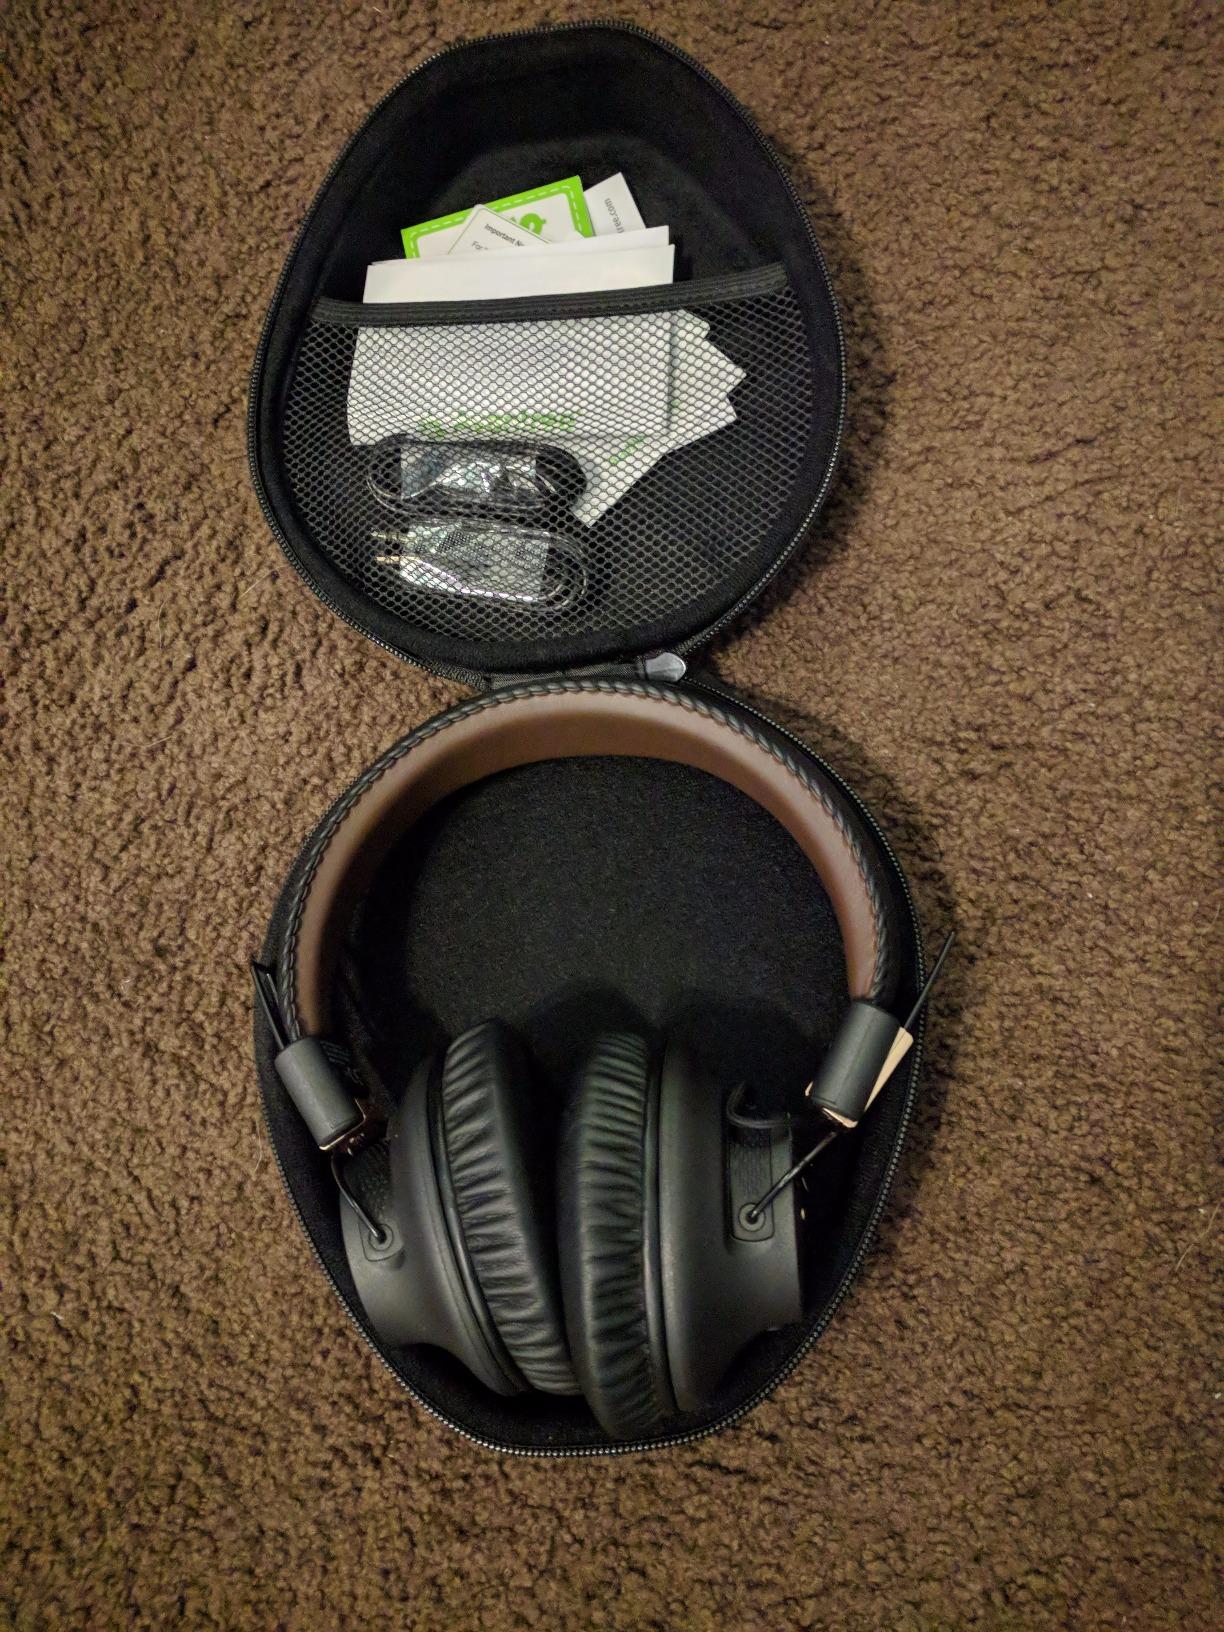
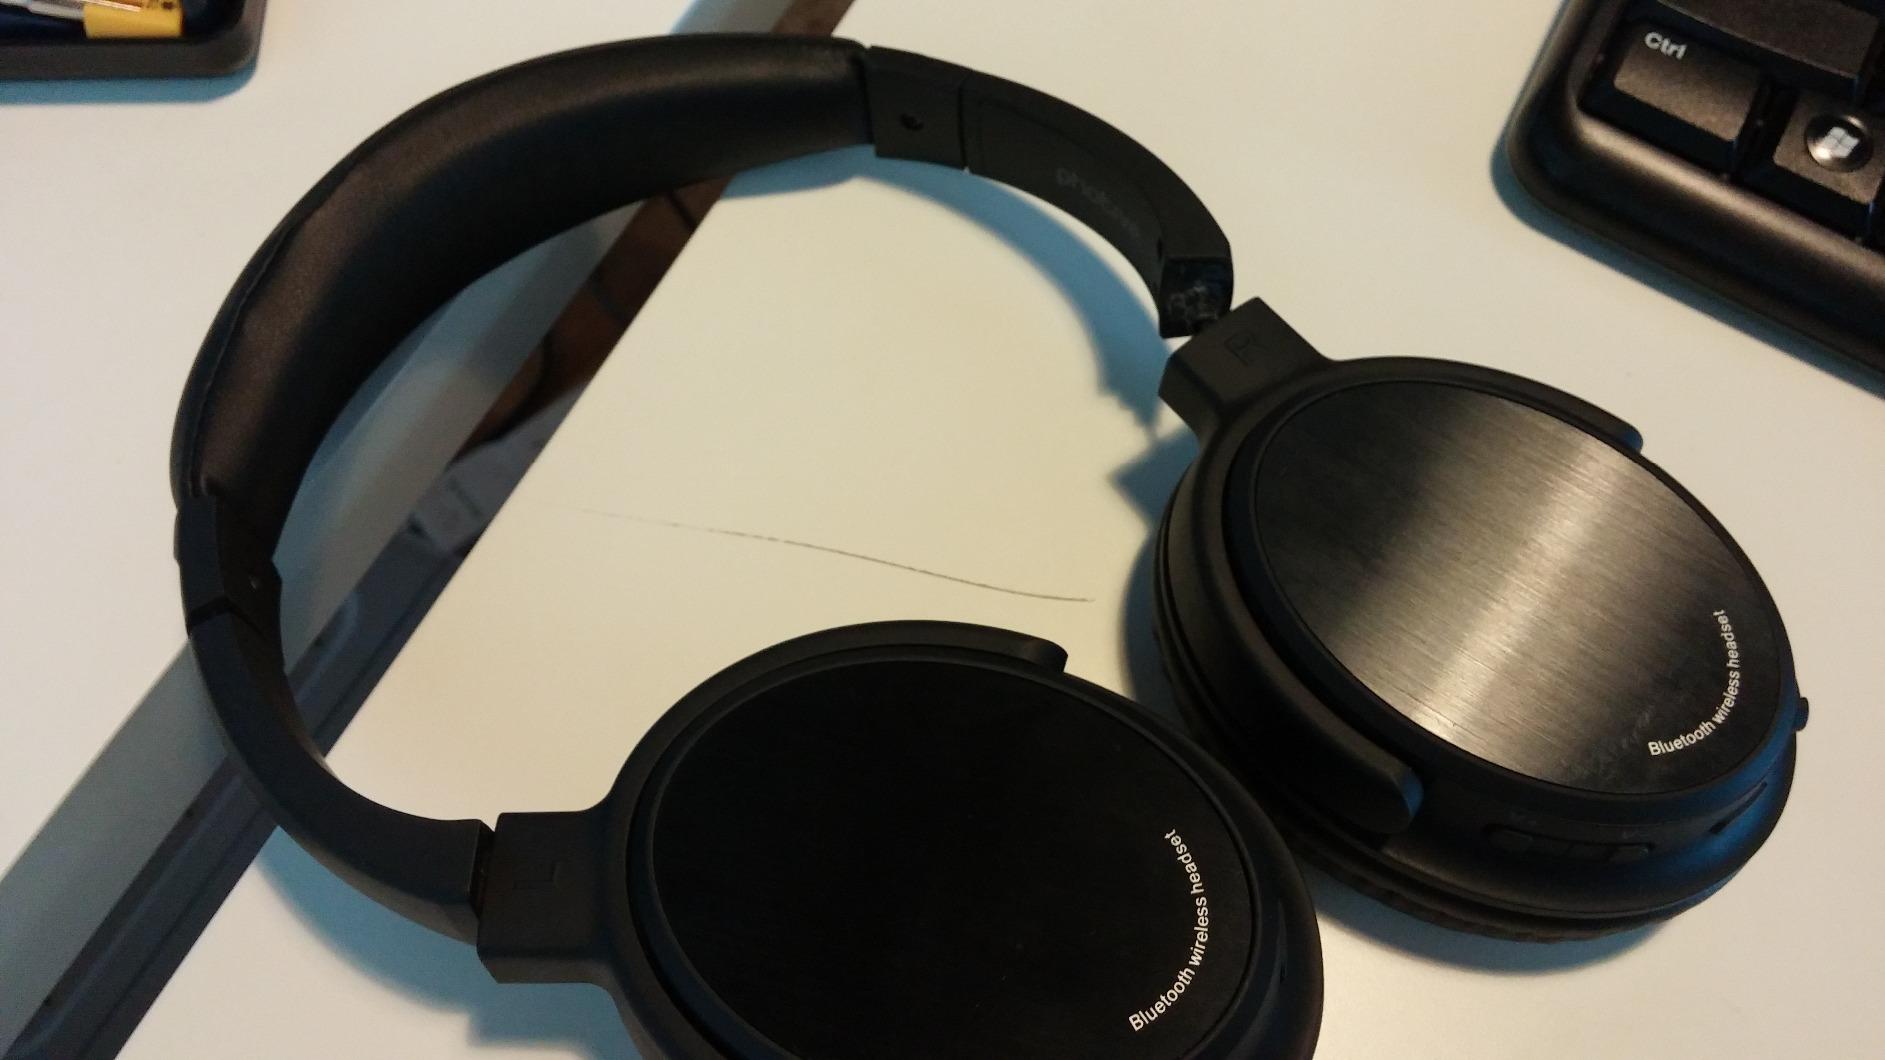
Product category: headphones
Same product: no